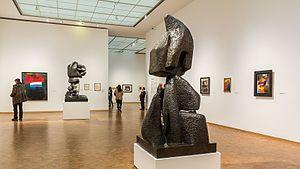
Otto Freundlich, né le 10 juillet 1878 à Stolp et mort le 9 mars 1943 au camp de concentration de Lublin-Majdanek, est un sculpteur et un peintre allemand.